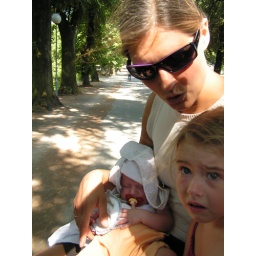
Achter op de koets. (het oog van Minne al aardig dik door de muggensteek vannacht in het hotel)